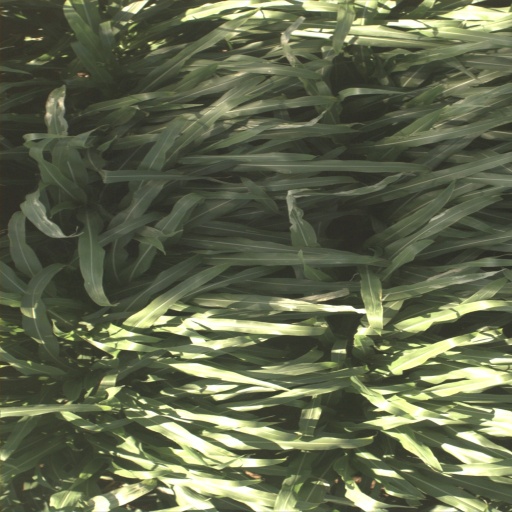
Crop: sorghum